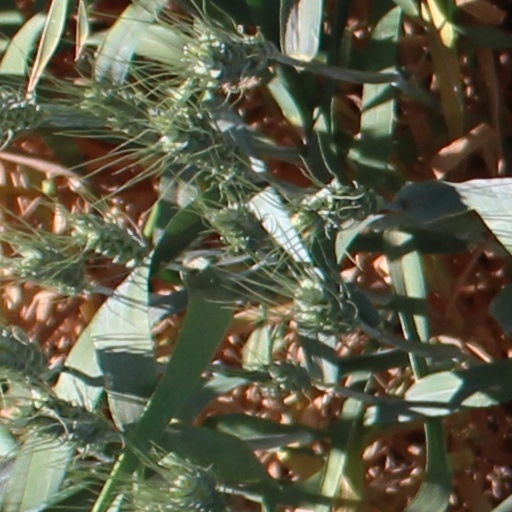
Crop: wheat